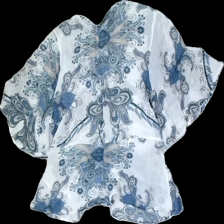
View: back
Type: Blouse
Category: Ladies
Brand: Not in the list
Brand text on label: rabalder
Colors: Multicolor, White, Blue, Beige
Material: 100% viscose
Pattern: Floral print
Cut: V-collar
Size: M
Season: Summer
Price range: 100-150
Recommended usage: Reuse